Harald Valdemar Mansfeld-Büllner

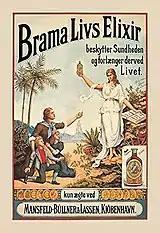
Brahma Livs Elixir advertising poster, 1893

After the war, he returned to Copenhagen where he founded Mansfeld-Büllner & Lassen in a partnership with a childhood friend who had become a photographer. The company traded in chemical compounds, perfumes and a bitter named "Brahma-Livs-Elixir". The latter was from 1761 produced by Mansfeld-Büllner on factories in both Copenhagen and Malmö. The head office was located on Frederiksberggade.